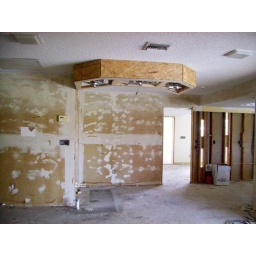
FamilyRm where kitchen is being extended. Building glass rack over bar area